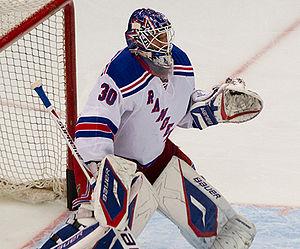
Les séries éliminatoires de la Coupe Stanley 2014 sont une partie de la saison de hockey sur glace de la Ligue nationale de hockey et font suite à la saison régulière 2013-2014. Les premiers matchs ont lieu le 16 avril 2014. Il s'agit de la première année qui suit le changement de format de la saison régulière.